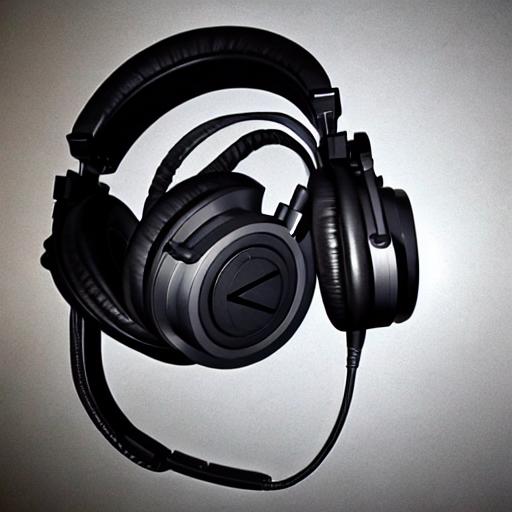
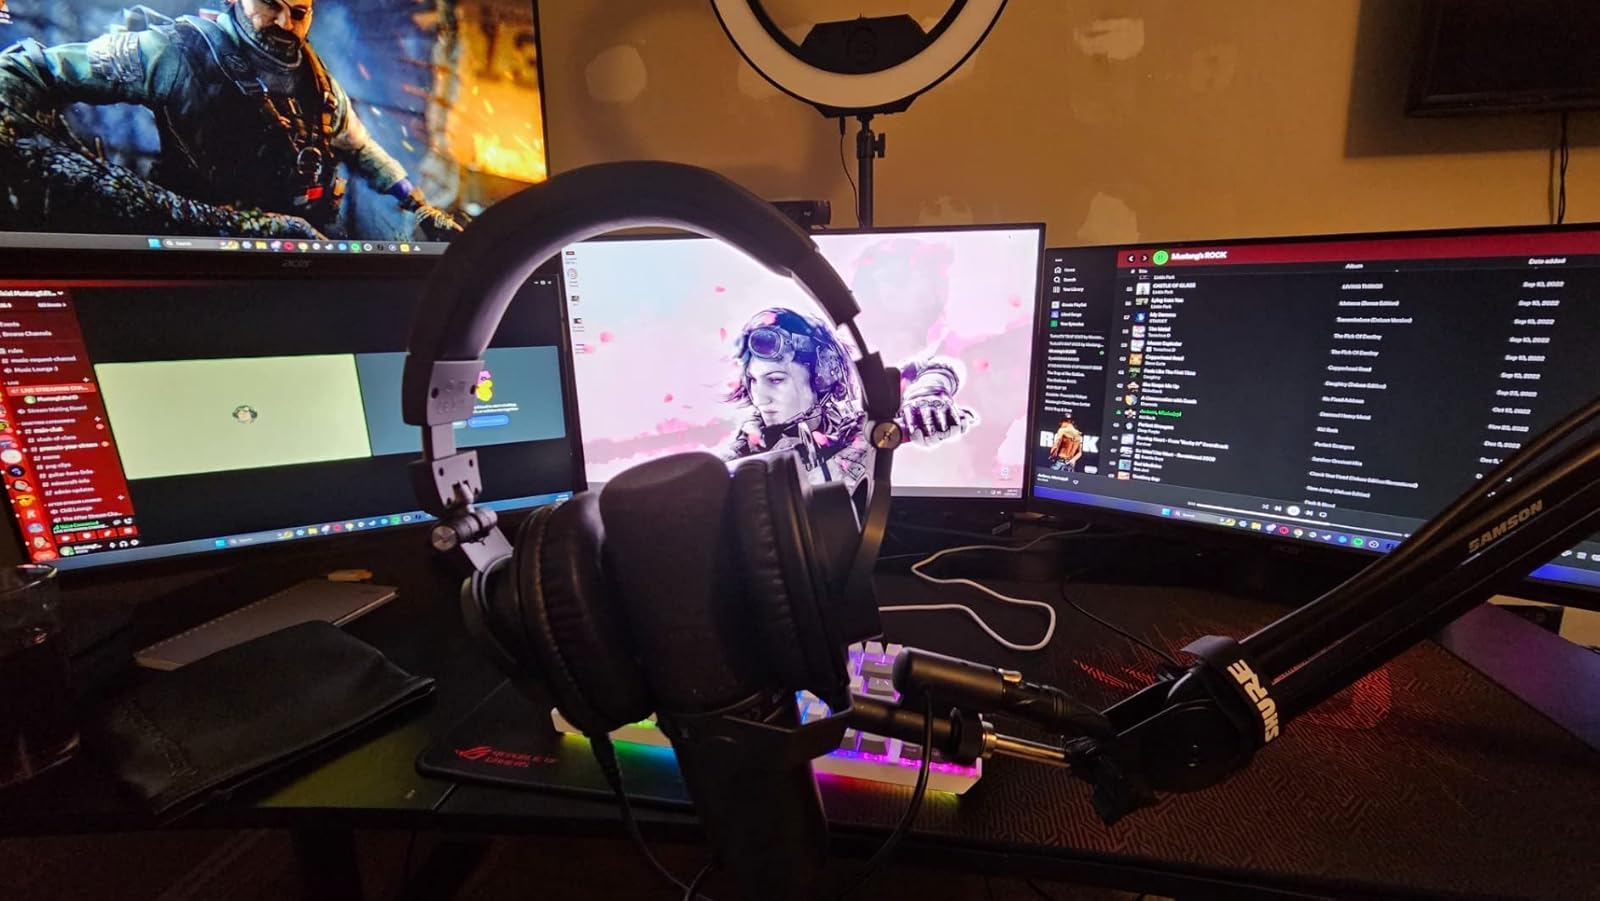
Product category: headphones
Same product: no